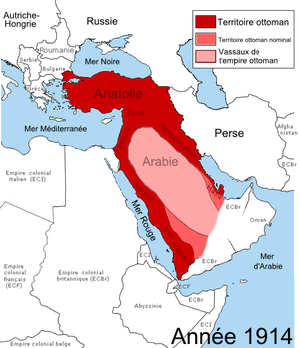
Carte de l'empire Ottoman en 1914.
Durant les trois premiers mois du conflit, l'Empire ottoman reste dans une prudente expectative malgré les traités d'alliance qui le lient à l'Empire allemand. Dans un second temps, la « Sublime Porte » prend position en faveur des Empires centraux et entre en guerre à leurs côtés en octobre 1914.
L’histoire de l'Arabie saoudite proprement dite débute le 21 septembre 1932 avec la proclamation officielle par Abdelaziz Ibn Séoud du royaume d'Arabie saoudite, concrétisant ses conquêtes d'une grande partie de la péninsule arabique, à partir de la ville de Riyad reprise en 1902.